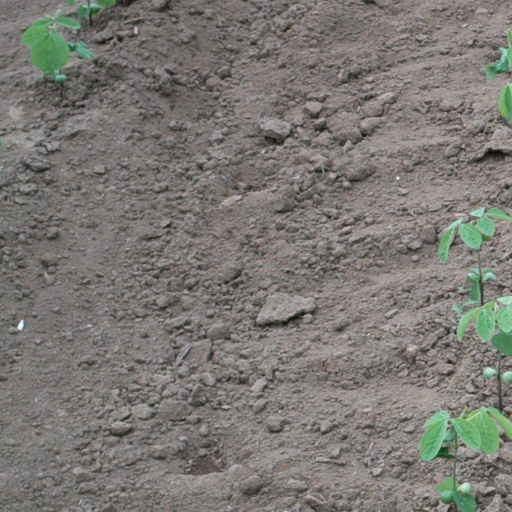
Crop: soybean